Sugar cookie
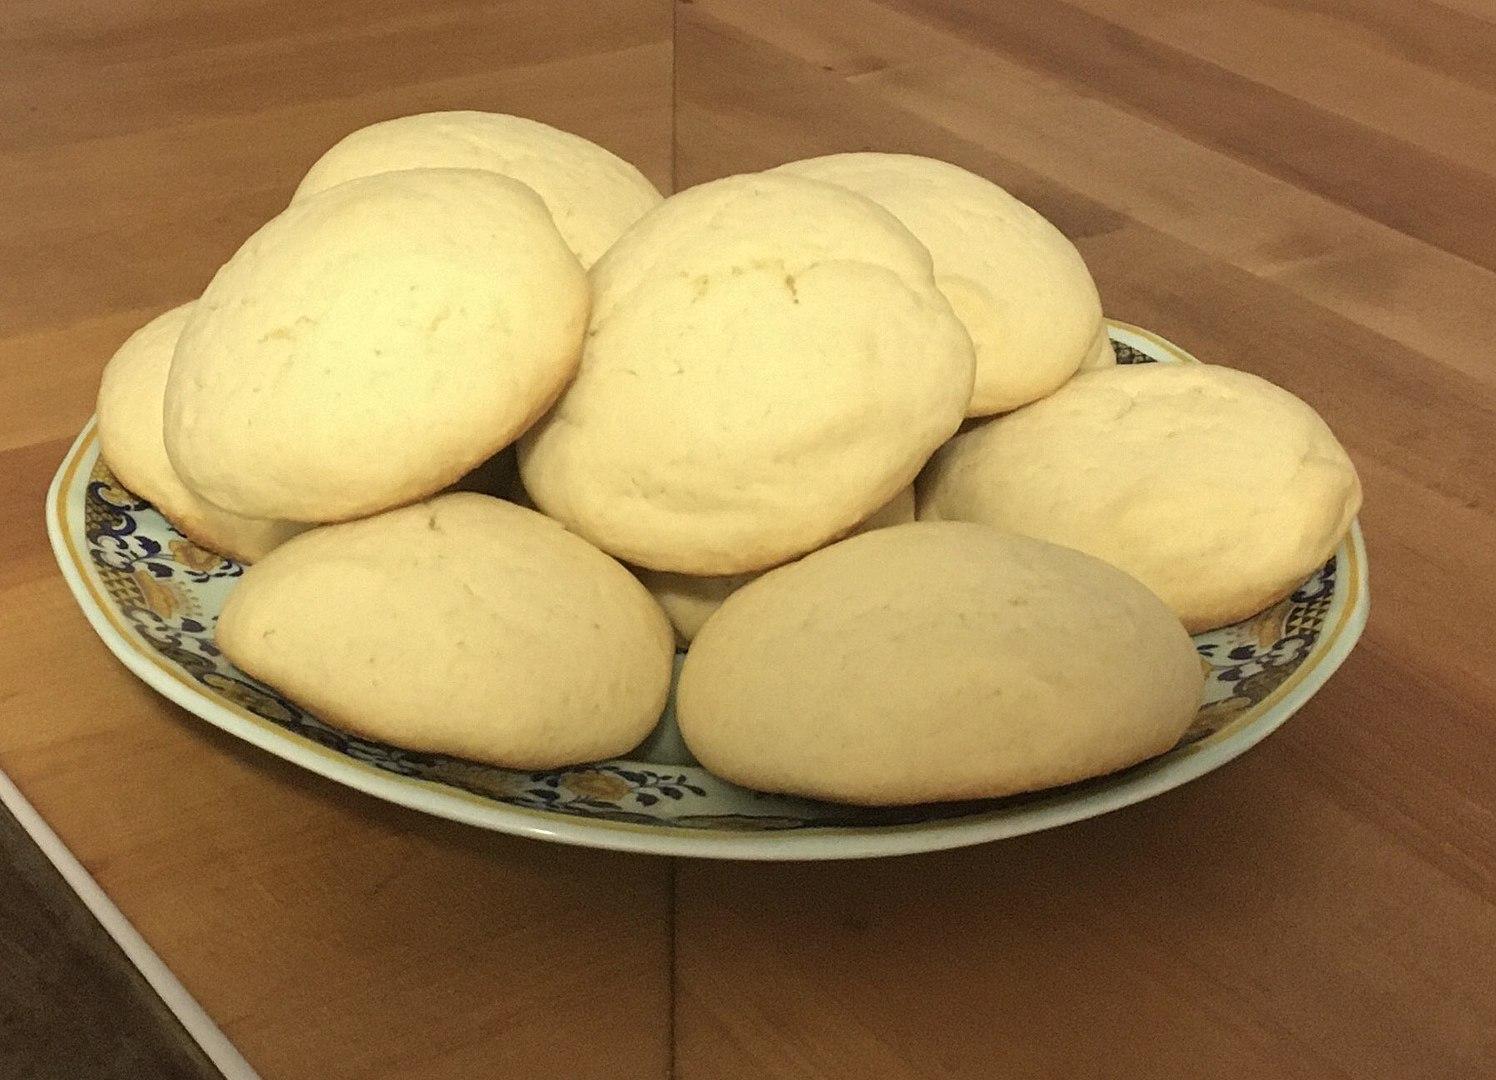
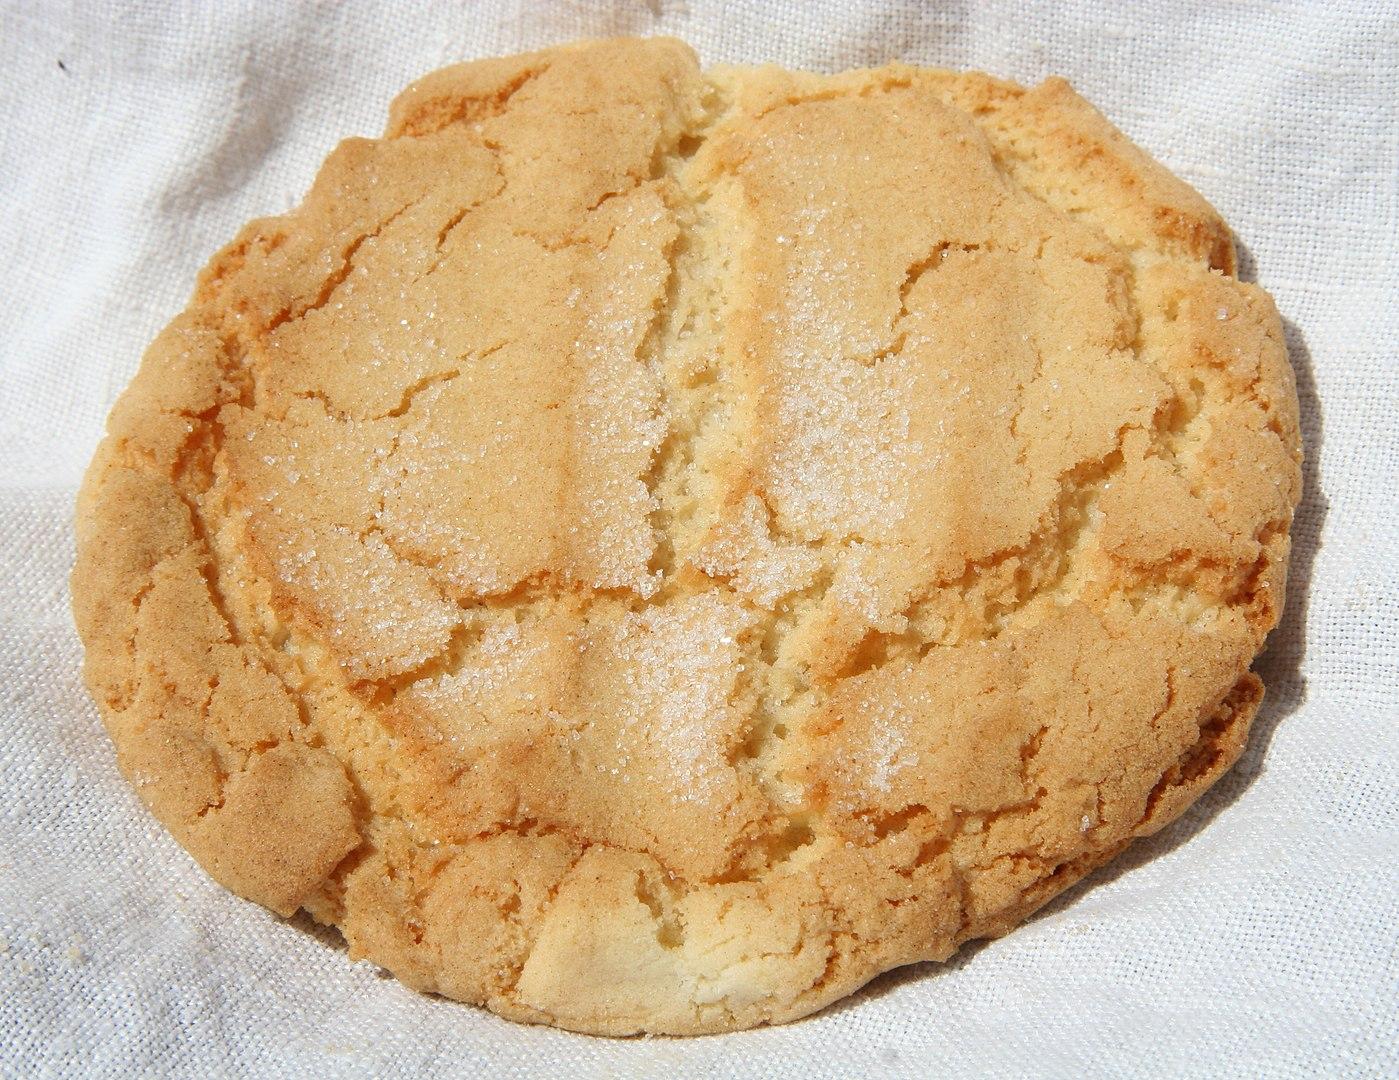
Also known as:
en-simple - Simple English: Sugar cookie
es - Spanish: Galleta de azúcar
jv - Javanese: Kukis gula
Category: cookies (cookies)
Cuisine: American
Associated cuisines: American
Area: Pennsylvania
Countries: United States
Region: Northern America, , , ,
The dish is a cookie with the main ingredients being sugar, flour, butter, eggs, vanilla, and either baking powder or baking soda.They may be formed by hand, dropped, or rolled and cut into shapes. They may be decorated with additional sugar, icing, sprinkles, or a combination of these. Decorative shapes and figures can be cut into the rolled-out dough using a cookie cutter.